List of avisos of Germany

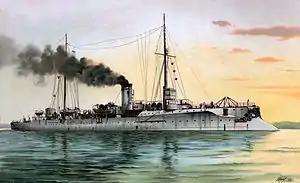
A 1902 lithograph of

Following the appointment of General Leo von Caprivi as the German admiralty chief in 1883, the navy began to experiment more seriously with torpedo boats. Caprivi embraced some of the ideas of the doctrine, mostly importantly the theory that cheap torpedo boats could be used for coastal defense instead of larger, more expensive ironclads. This strategy found favor in the (Imperial Diet), which generally opposed expanding the naval budget. Caprivi ordered the next pair of avisos—the class—with characteristics that would allow them to operate offensively with the torpedo boat flotillas. Their high speed came at the expense of gun armament and size (and thus seakeeping), discarding the more balanced design. As a result, the s were disappointments in service.